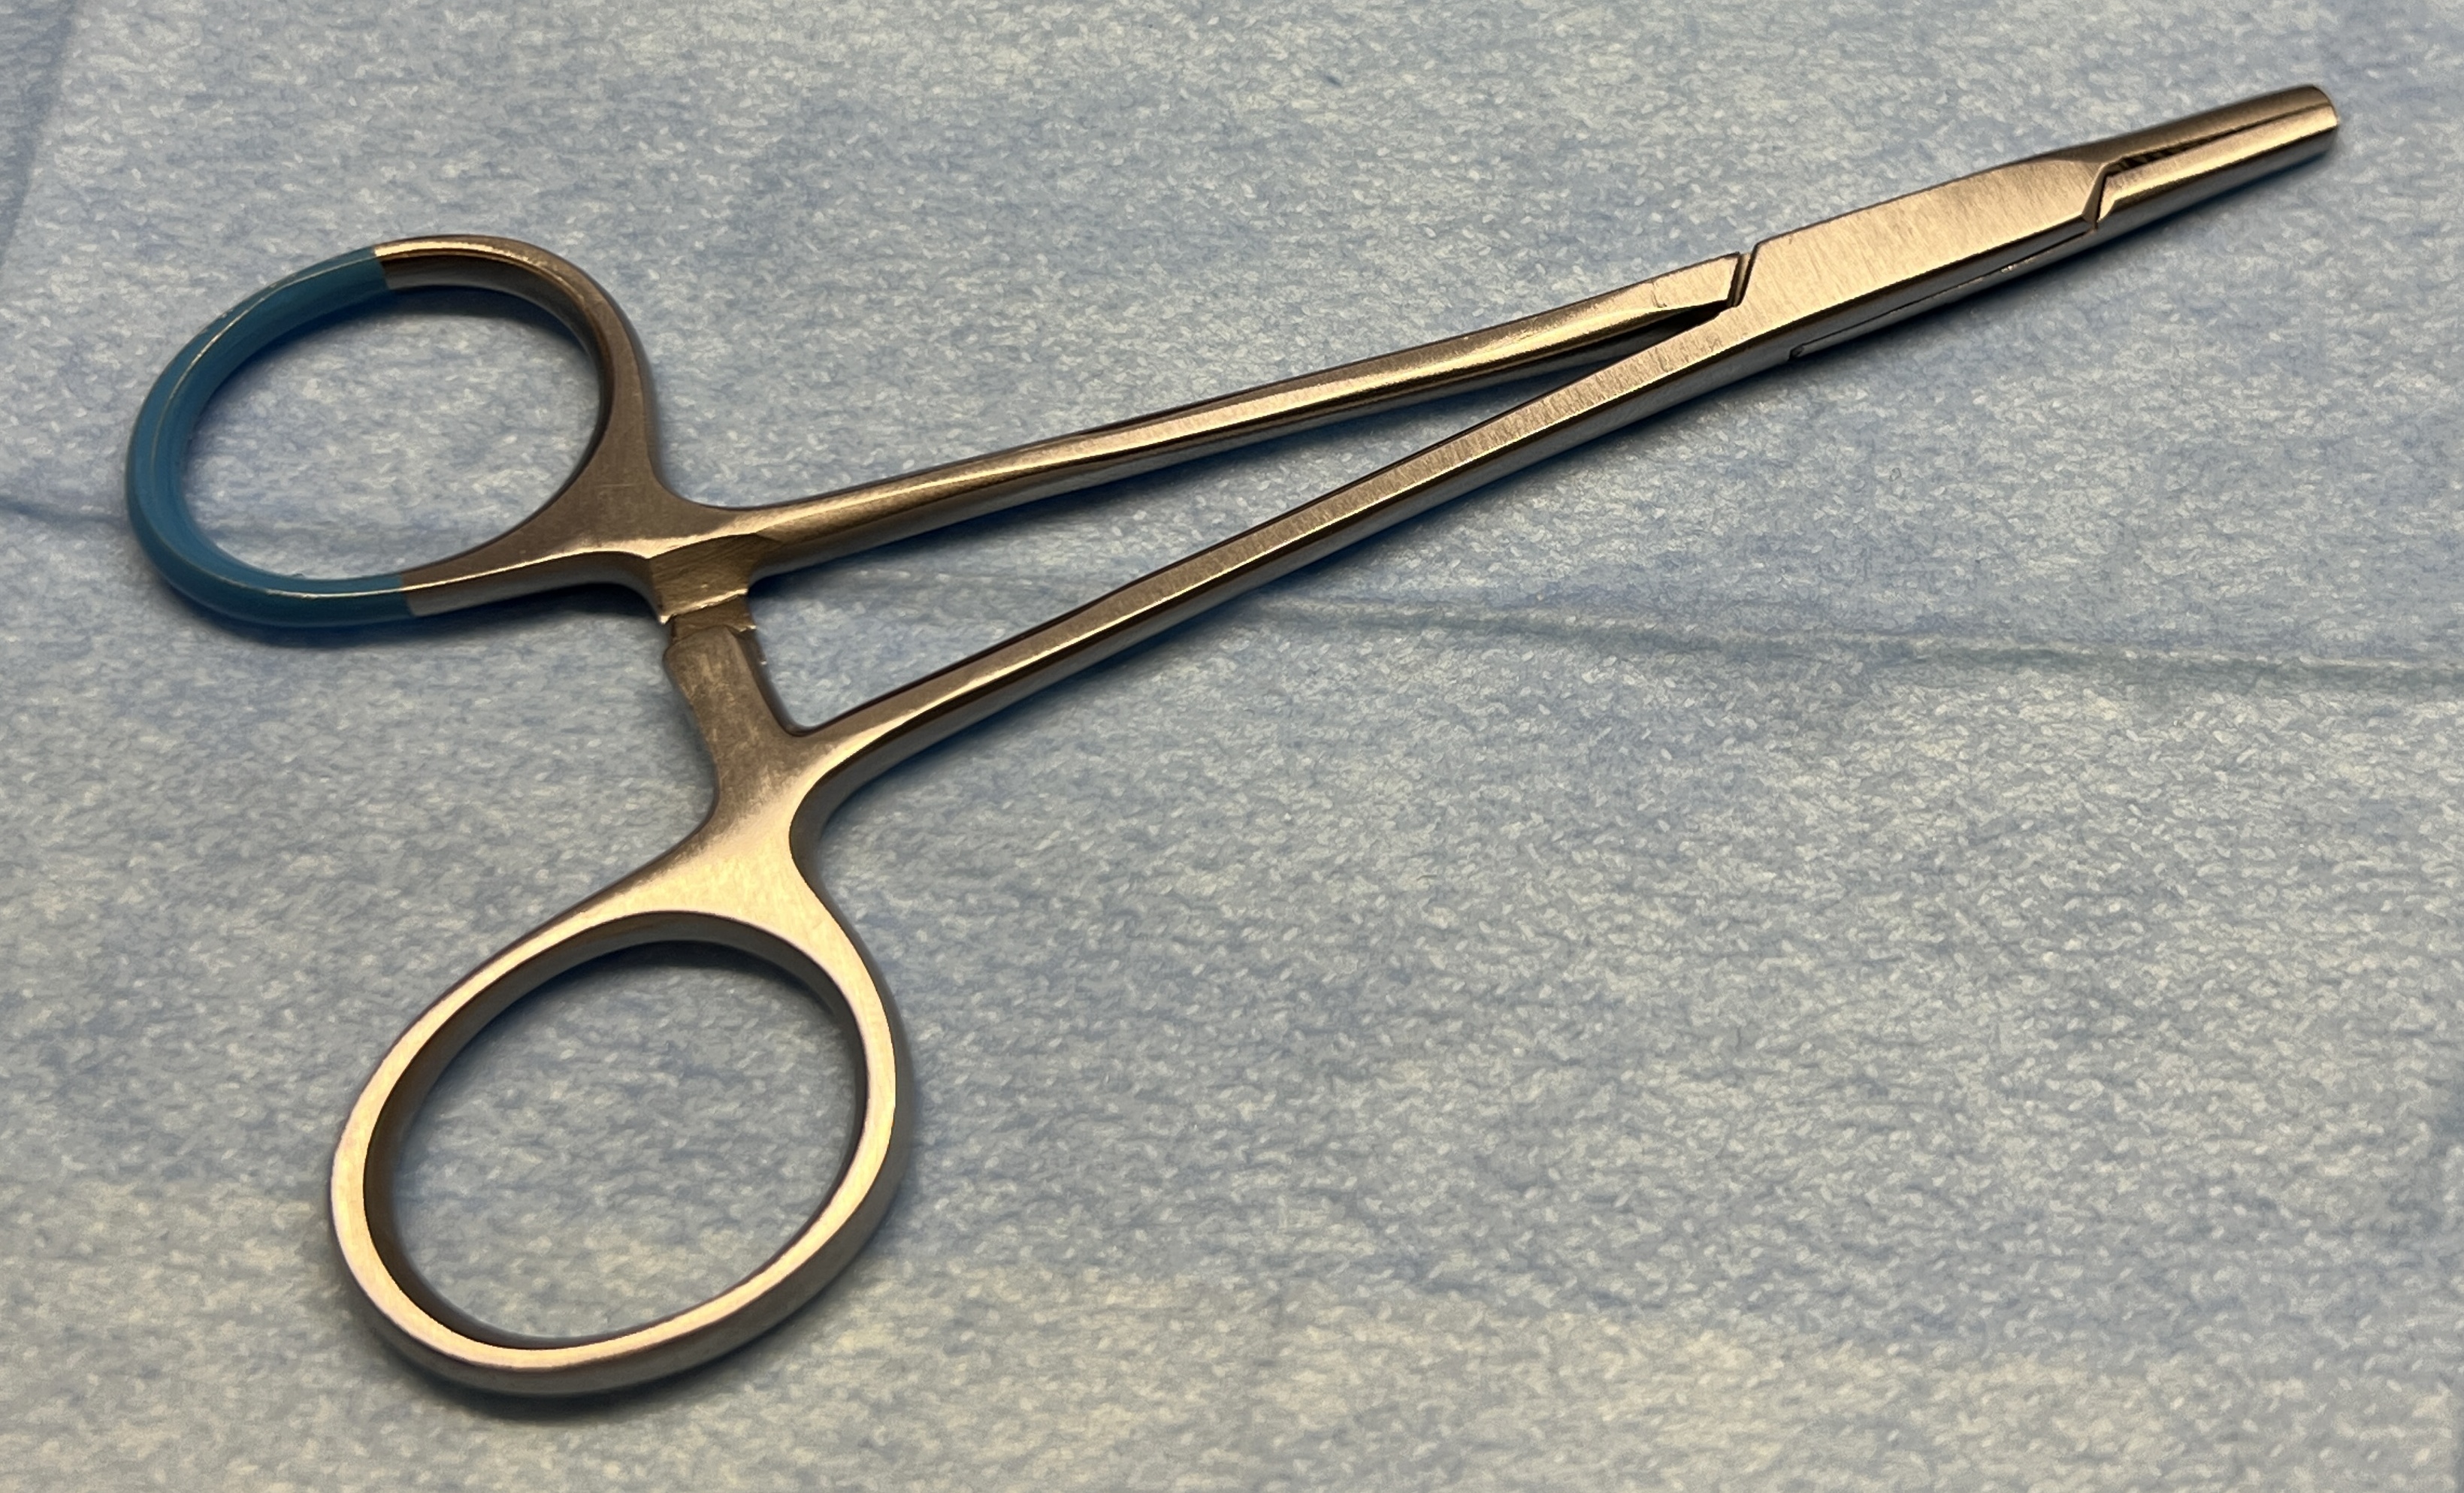
Hinged instrument state: closed